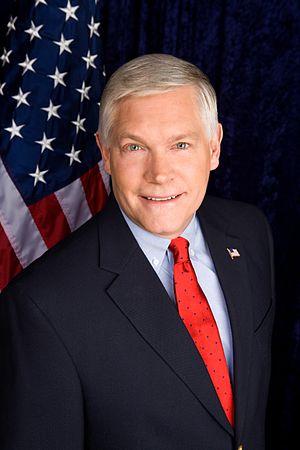
Peter Anderson Sessions dit Pete Sessions, né le 22 mars 1955 à Waco, est un homme politique américain, représentant républicain du Texas à la Chambre des représentants des États-Unis de 1997 à 2019.